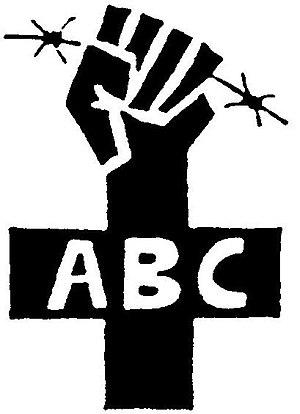
Anarchist Black Cross Federation logo
L'Anarchist Black Cross est un réseau international anti-carcéral de soutien aux prisonniers politiques et sociaux.
Amedeo Bertolo est un économiste de formation, spécialiste des questions agricoles.
L'anarchisme en Turquie apparait au début du XXᵉ siècle, mais c'est surtout au XXIᵉ siècle que le mouvement libertaire prend son essor